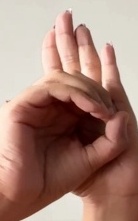
ASL sign: 0